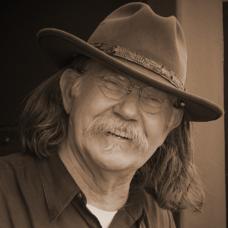
Age: 65